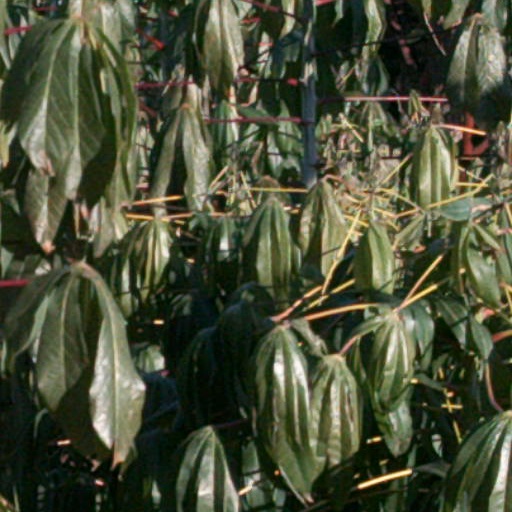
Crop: cassava